Yrjö Sotamaa

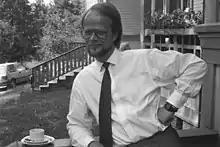
Yrjö Sotamaa during summer 1988 in Savitaipale.

Yrjö Kalervo Sotamaa (born 25 September, 1942) is a Finnish designer and design strategist. Sotamaa is Professor Emeritus of Design Innovation in the Aalto University School of Art, Design and Architecture and President Emeritus of the University of Art and Design Helsinki (TAIK). He served as the president of TAIK from 1986 until 2008. He earned his MA in Interior Architecture and Furniture Design from TAIK, where he studied with Kaj Franck and Antti Nurmesniemi.